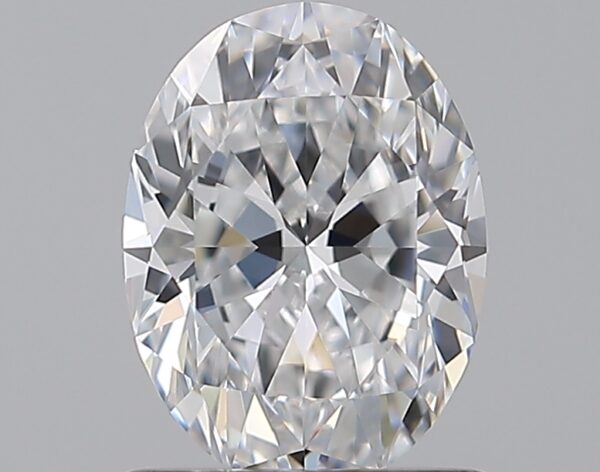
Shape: oval
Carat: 1
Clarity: VVS1
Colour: D
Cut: EX
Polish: EX
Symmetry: VG
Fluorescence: M
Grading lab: GIA
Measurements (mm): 7.44 x 5.55 x 3.49